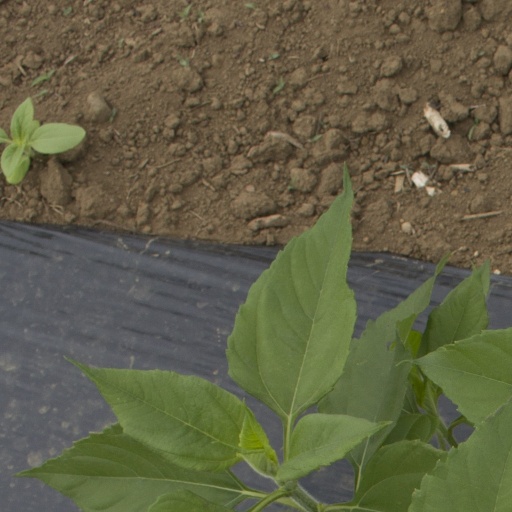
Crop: Jerusalem artichoke